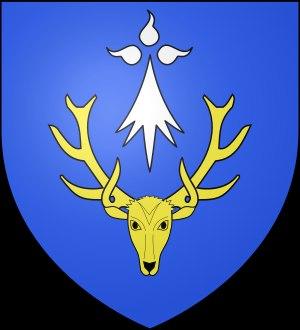
Le château de la Touche est un château situé à Nozay, dans le département de Loire-Atlantique, en France.